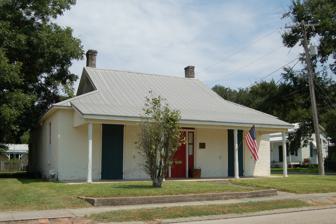
Building: Dautreuil House
Country: United States of America
Year built: 1840
United States historic place Dautreuil House U.S. National Register of Historic Places Location 517 E. Bridge St., St. Martinville, Louisiana Coordinates 30°07′21″N 91°49′28″W / 30.12250°N 91.82444°W / 30.12250; -91.82444 ( Dautreuil House ) Area less than one acre Built c.1840 Architectural style Greek Revival, French Creole NRHP reference No. 95000356 Added to NRHP March 30, 1995 The Dautreuil House , at 517 E. Bridge St. in St. Martinville, Louisiana , was built around 1840.  It was listed on the National Register of Historic Places in 1995. It is a one-story brick house, with brick laid in common bond , with Creole and Greek Revival influences. The Dautreuil family believes that the house was built by Louis Dautreuil and his wife Eupheme Bertrand Dautreuil. They had 11 children together. Louis and Eupheme are buried in the local cemetery. It has been operated as the La Maison Louie Bed and Breakfast . References